Carpet

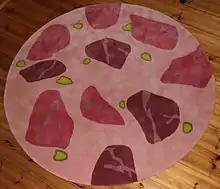
A wool carpet

Wool has excellent durability, can be dyed easily and is fairly abundant. When blended with synthetic fibres such as nylon the durability of wool is increased. Blended wool yarns are extensively used in production of modern carpet, with the most common blend being 80% wool to 20% synthetic fibre, giving rise to the term "80/20". Wool is relatively expensive and consequently, it only comprises a small portion of the market.